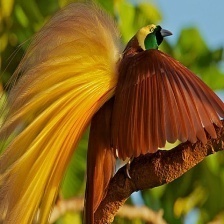
Species: BIRD OF PARADISE
Scientific name: STRELITZIA